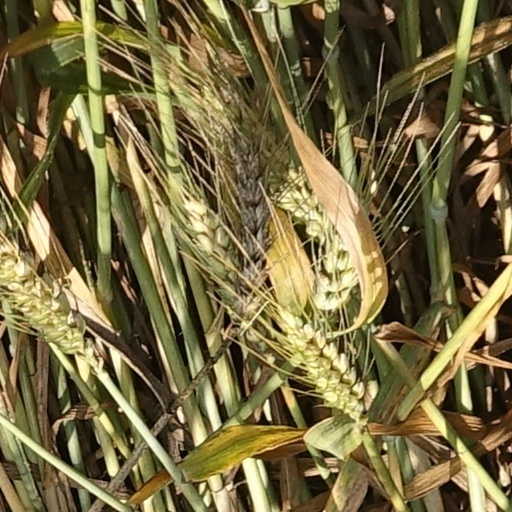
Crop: wheat